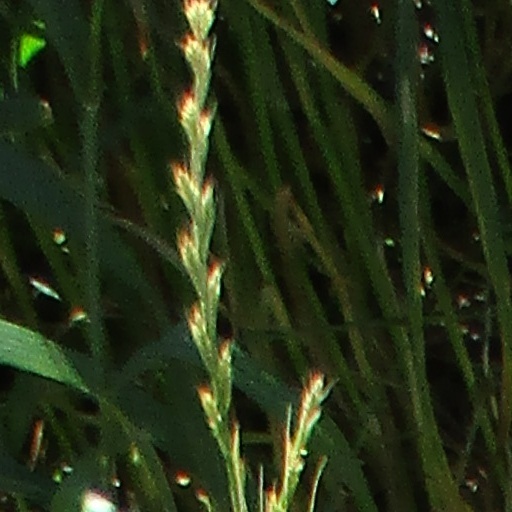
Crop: wheat